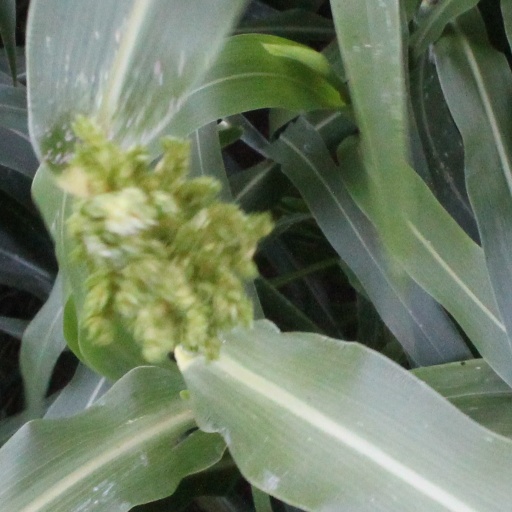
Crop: sorghum